Korean Air Lines Flight 902

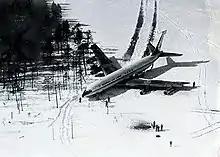
The plane after landing in the Soviet Union, with visible damage to its left wing

Korean Air Lines Flight 902 (KAL 902) was a scheduled Korean Air Lines flight from Paris to Seoul via Anchorage. On 20 April 1978, the Soviet air defense shot down the aircraft serving the flight, a Boeing 707, near Murmansk, Soviet Union, after the aircraft violated Soviet airspace.